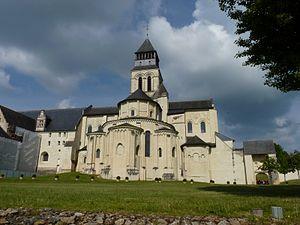
L'abbaye royale Notre-Dame de Fontevraud est une ancienne abbaye d'inspiration bénédictine, siège de l'ordre de Fontevraud, fondée en 1101 par Robert d'Arbrissel et située à Fontevraud, près de Saumur en Anjou. Site de 13 ha établi à la frontière angevine du Poitou et de la Touraine, elle est l'une des plus grandes cités monastiques d'Europe.